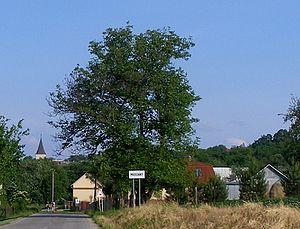
Medzany est un village de Slovaquie situé dans la région de Prešov.